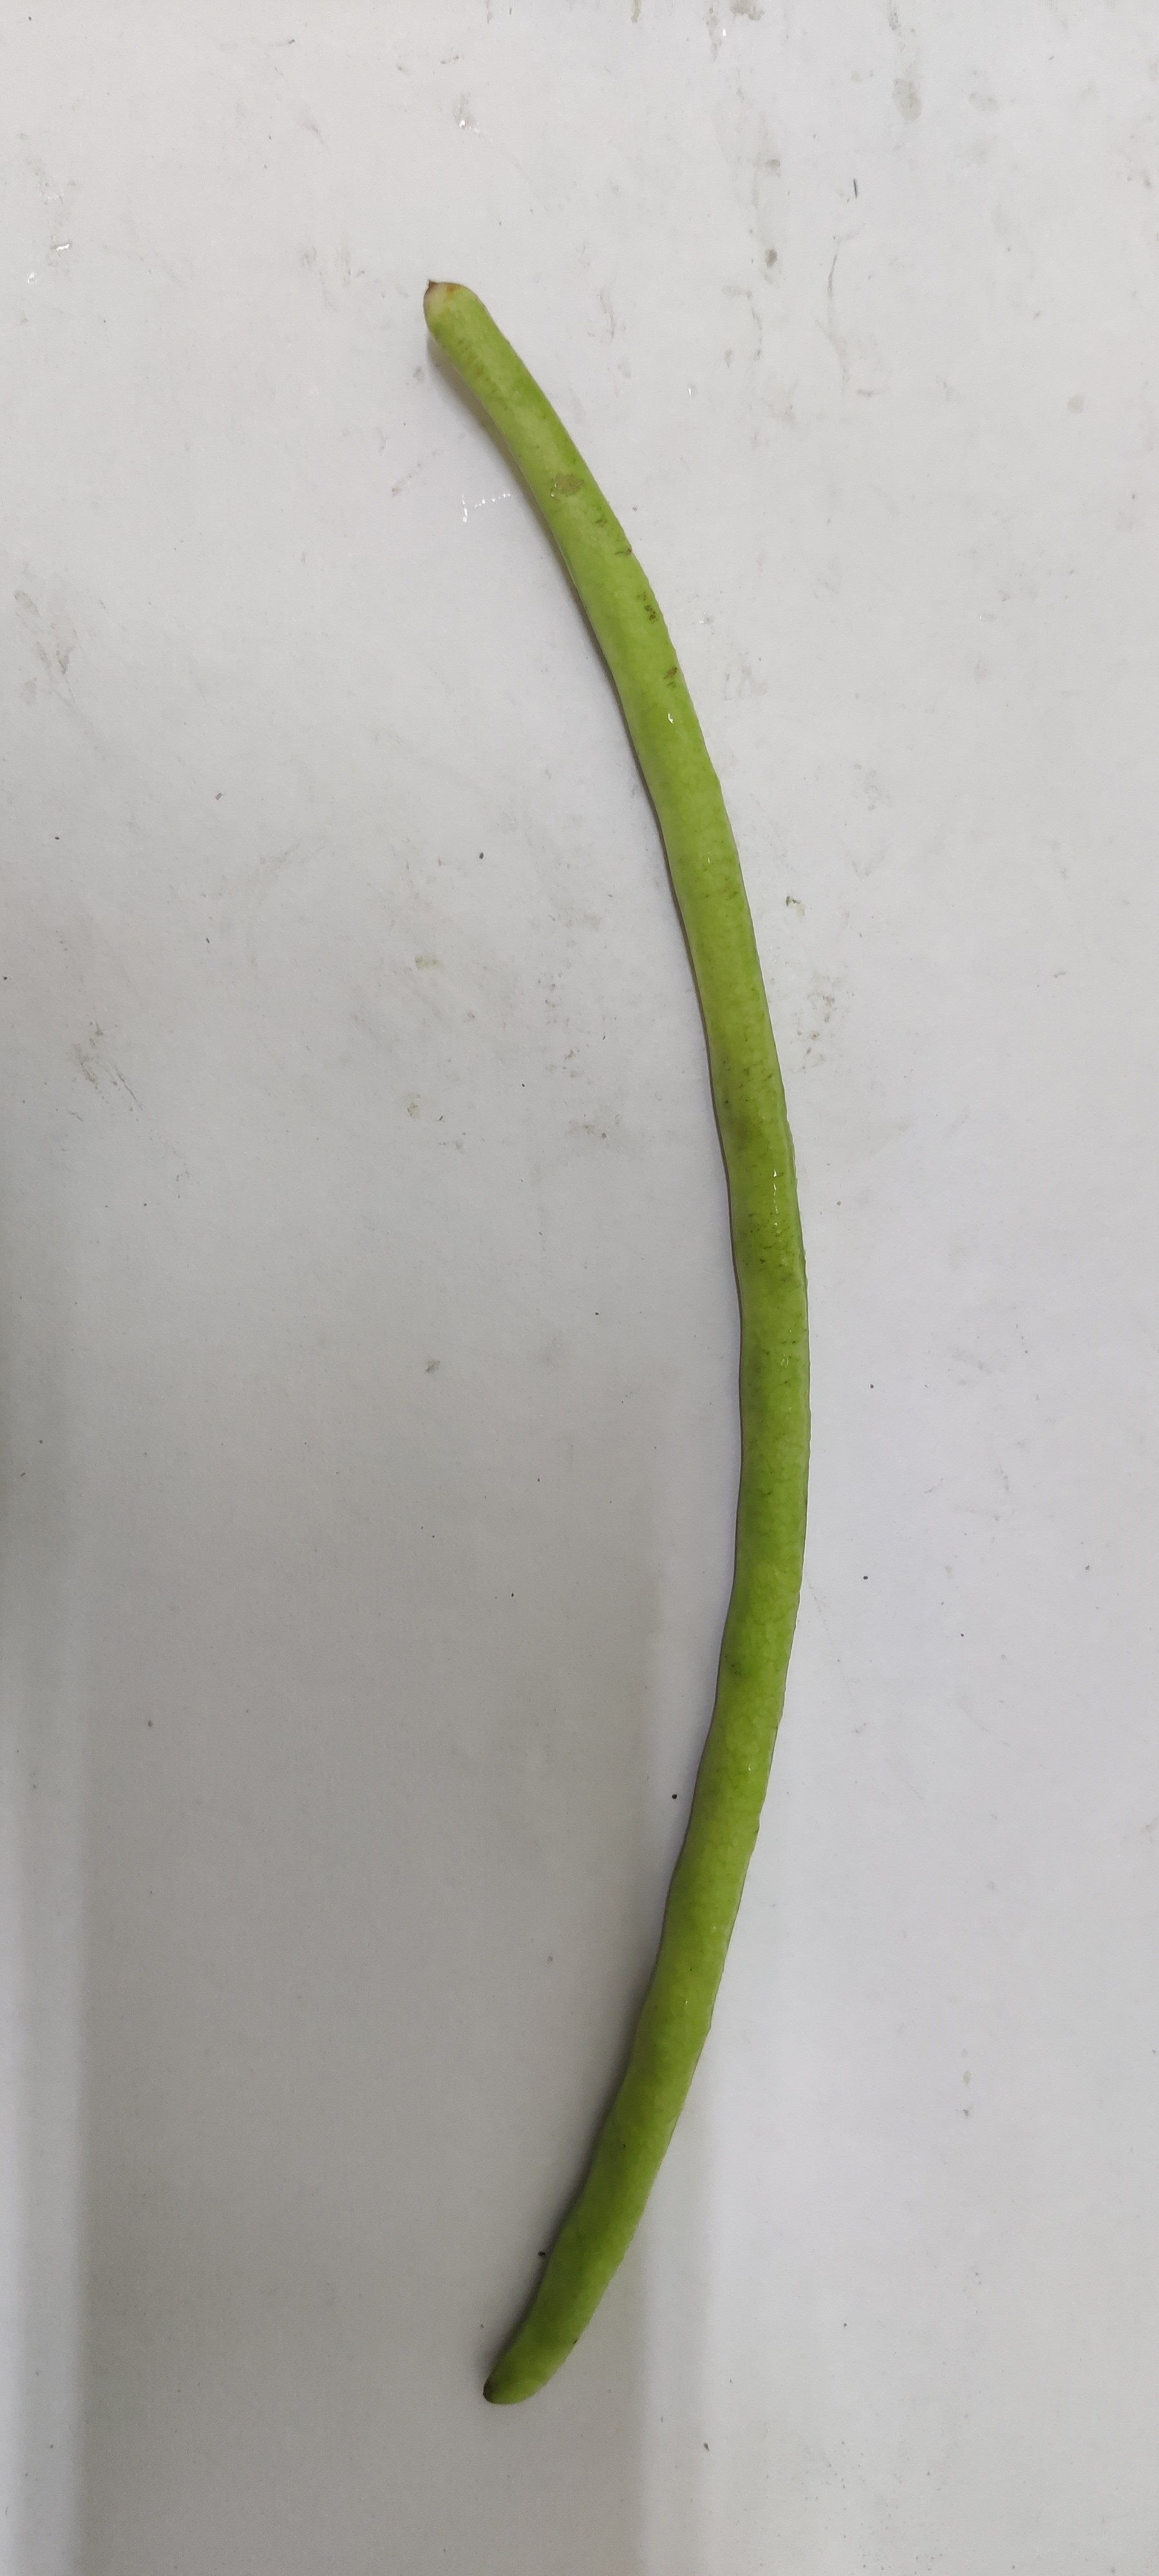
Crop: Cowpea
Condition: Fresh